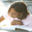
Label: woman